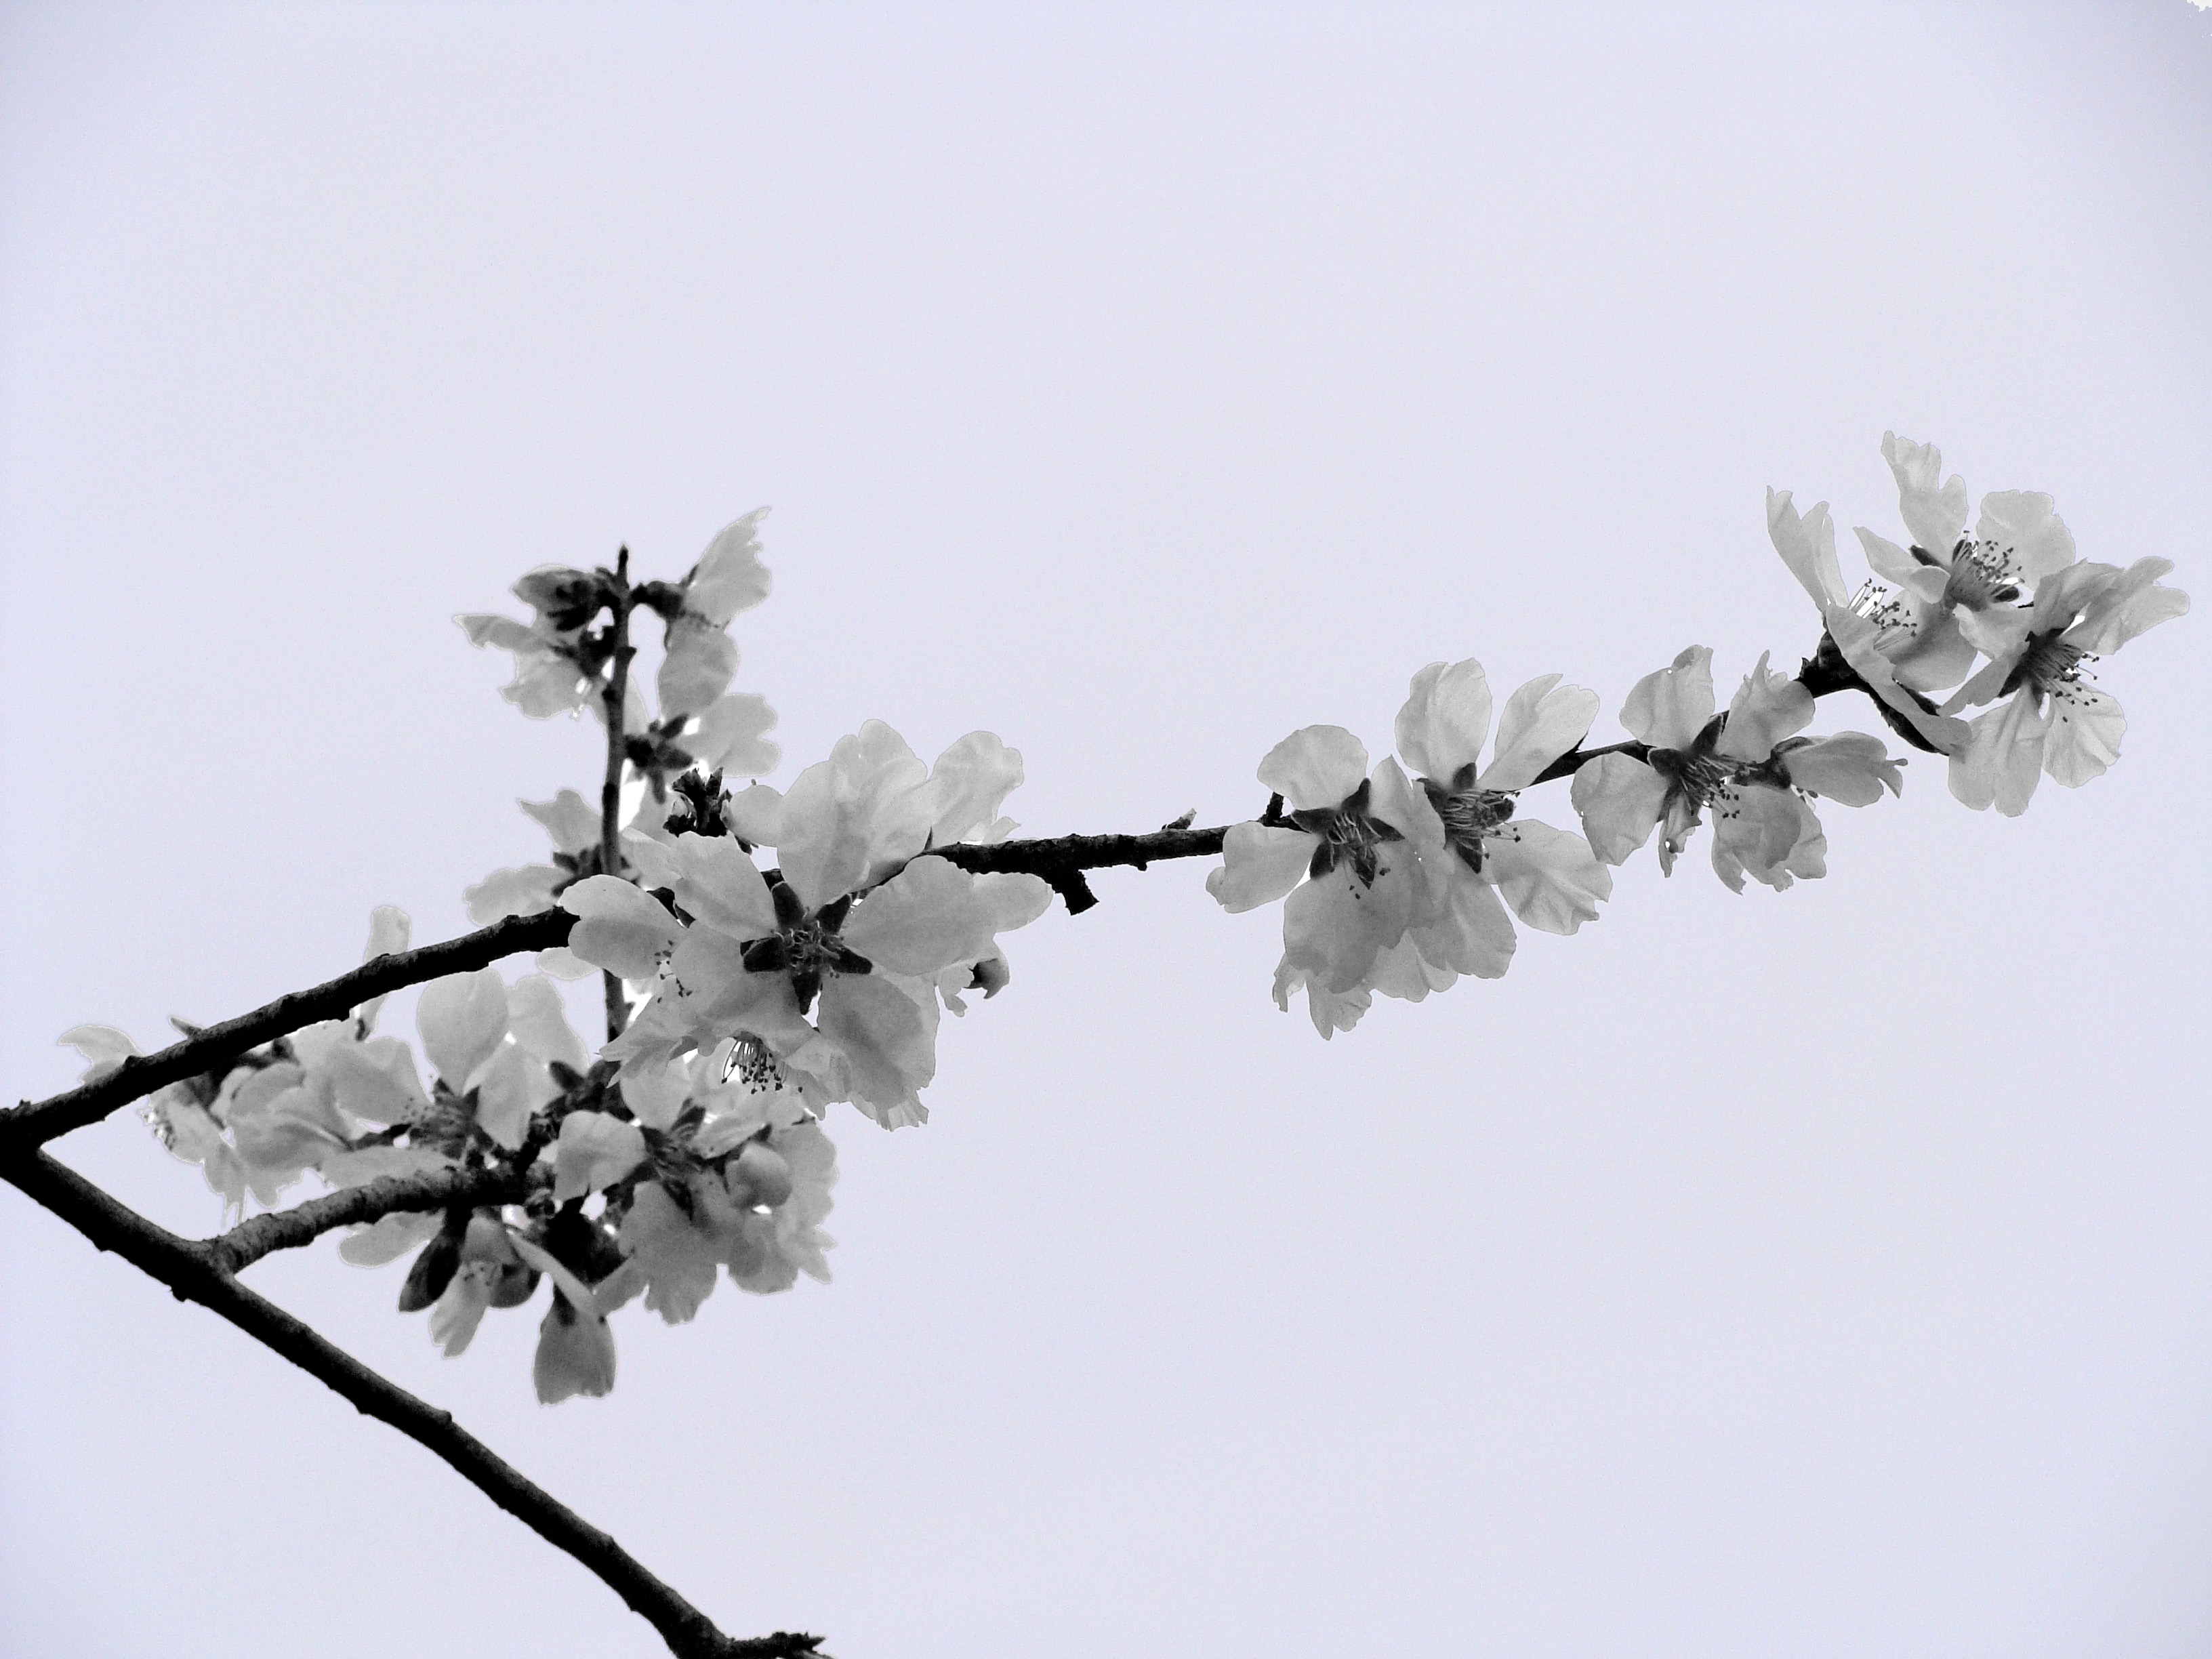
tree, nature, branch, blossom, snow, winter, plant, white, leaf, flower, frost, spring, flora, season, cherry blossom, twig, freezing, macro photography, almond tree, almond flower